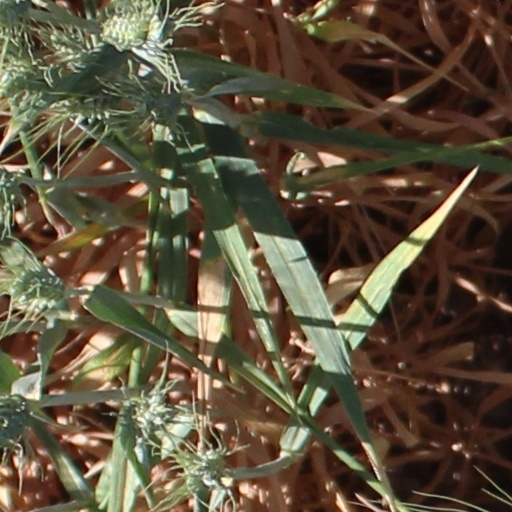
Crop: wheat